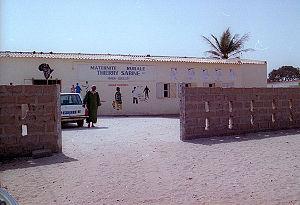
Maternité - Don de Thierry Sabine, premier organisateur du Rallye Paris-Dakar.
Niaga Ouolof est une localité de l'ouest du Sénégal, située à proximité du lac Rose.